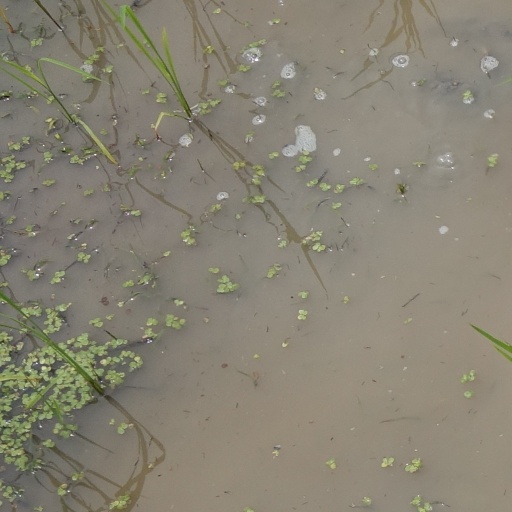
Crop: rice